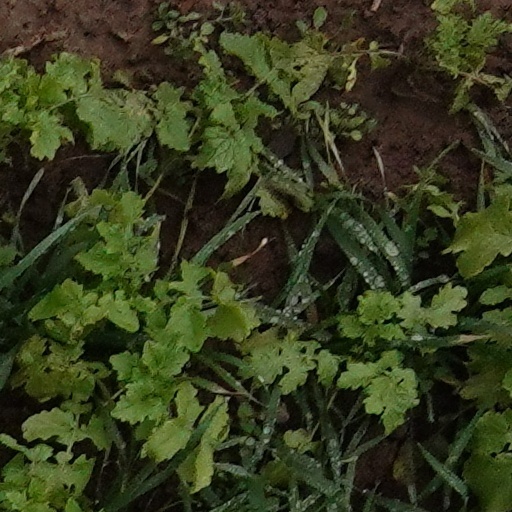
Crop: wheat